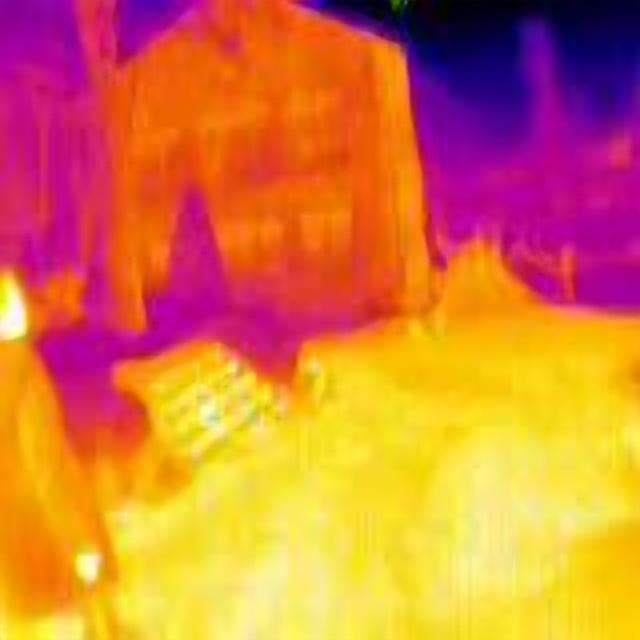
Detected objects:
label: person
label: person
label: person